Interstate 480 (Ohio)

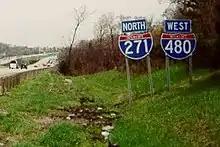
I-271/I-480 north of the State Route 14 (Broadway)/Forbes interchange in 2002

The Valley View Bridge, which is high and spans , carries I-480 across the Cuyahoga River valley. It is the busiest crossing in the state of Ohio with approximately 180,000 cars per day.